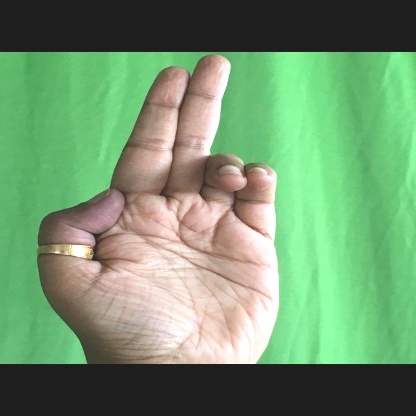
Mudra: Ardhapathaka